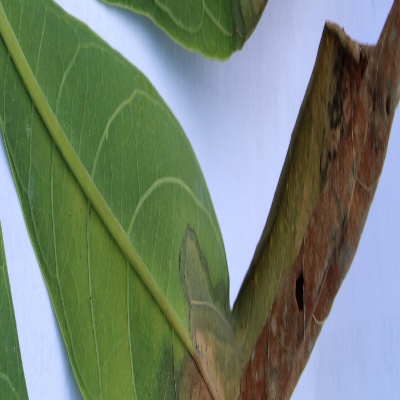
Crop: Cassava
Condition: bacterial blight